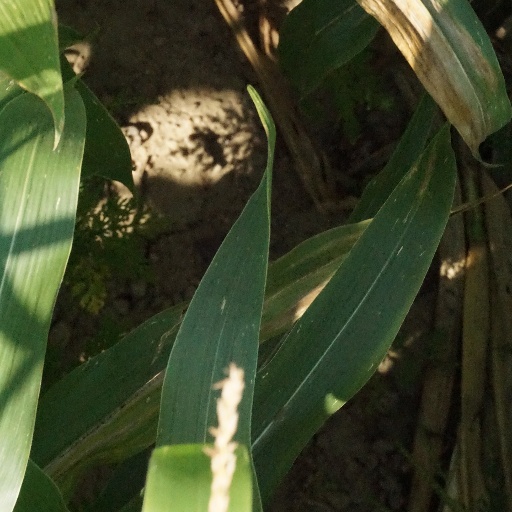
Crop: maize; corn